2000 Rio 200

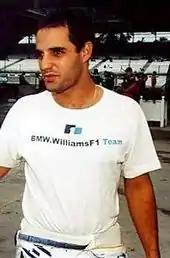
Juan Pablo Montoya "(pictured in 2002)" set the fastest overall lap time in the duo of Friday practice sessions.

There were three practice sessions preceding Sunday's race: two on Friday and one on Saturday. The first session ran for 90 minutes, the second 60 minutes, and the third 75 minutes. Conditions during the Friday practice sessions were hot and sunny. De Ferran set the first practice session's fastest lap at 39.610 seconds, followed by Tagliani, Tracy, Hélio Castroneves, Kenny Bräck, Vasser, Papis, Cristiano da Matta, Moreno, and Christian Fittipaldi. Five yellow flags were waved. The first was for Takuya Kurosawa whose engine failed on the exit of turn four. He turned left to leave the main straight and allow safety officials to extinguish a fire in the engine compartment. The next two cautions were necessitated when Luiz Garcia Jr. and Mark Blundell stalled on the track separately. Both were towed back to pit road by circuit officials. Gualter Salles caused the fourth yellow flag with a heavily crash against the right-hand barrier at the first corner. Salles was not injured but his car sustained heavy damage to its right-side suspension. He stopped in the centre of the circuit in turn two. The last caution was activated for Fittipaldi who stalled on track.